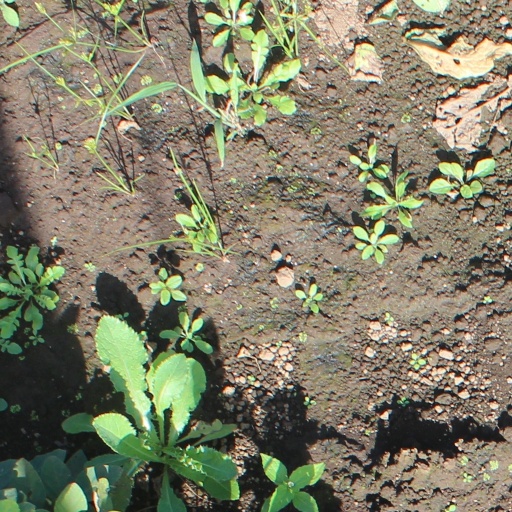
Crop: soybean